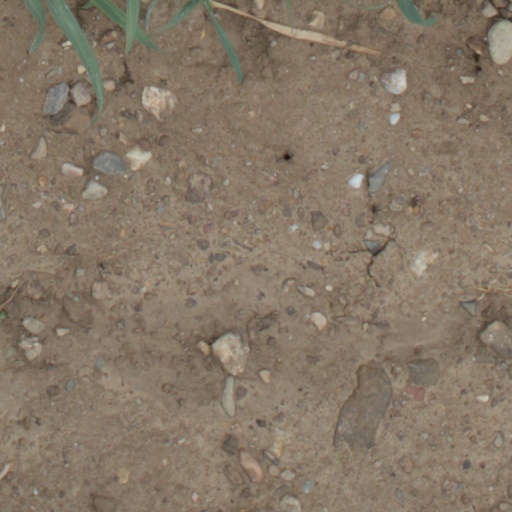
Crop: wheat